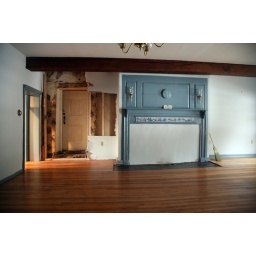
I found an early false panel door concealed behind a wall in my new house.